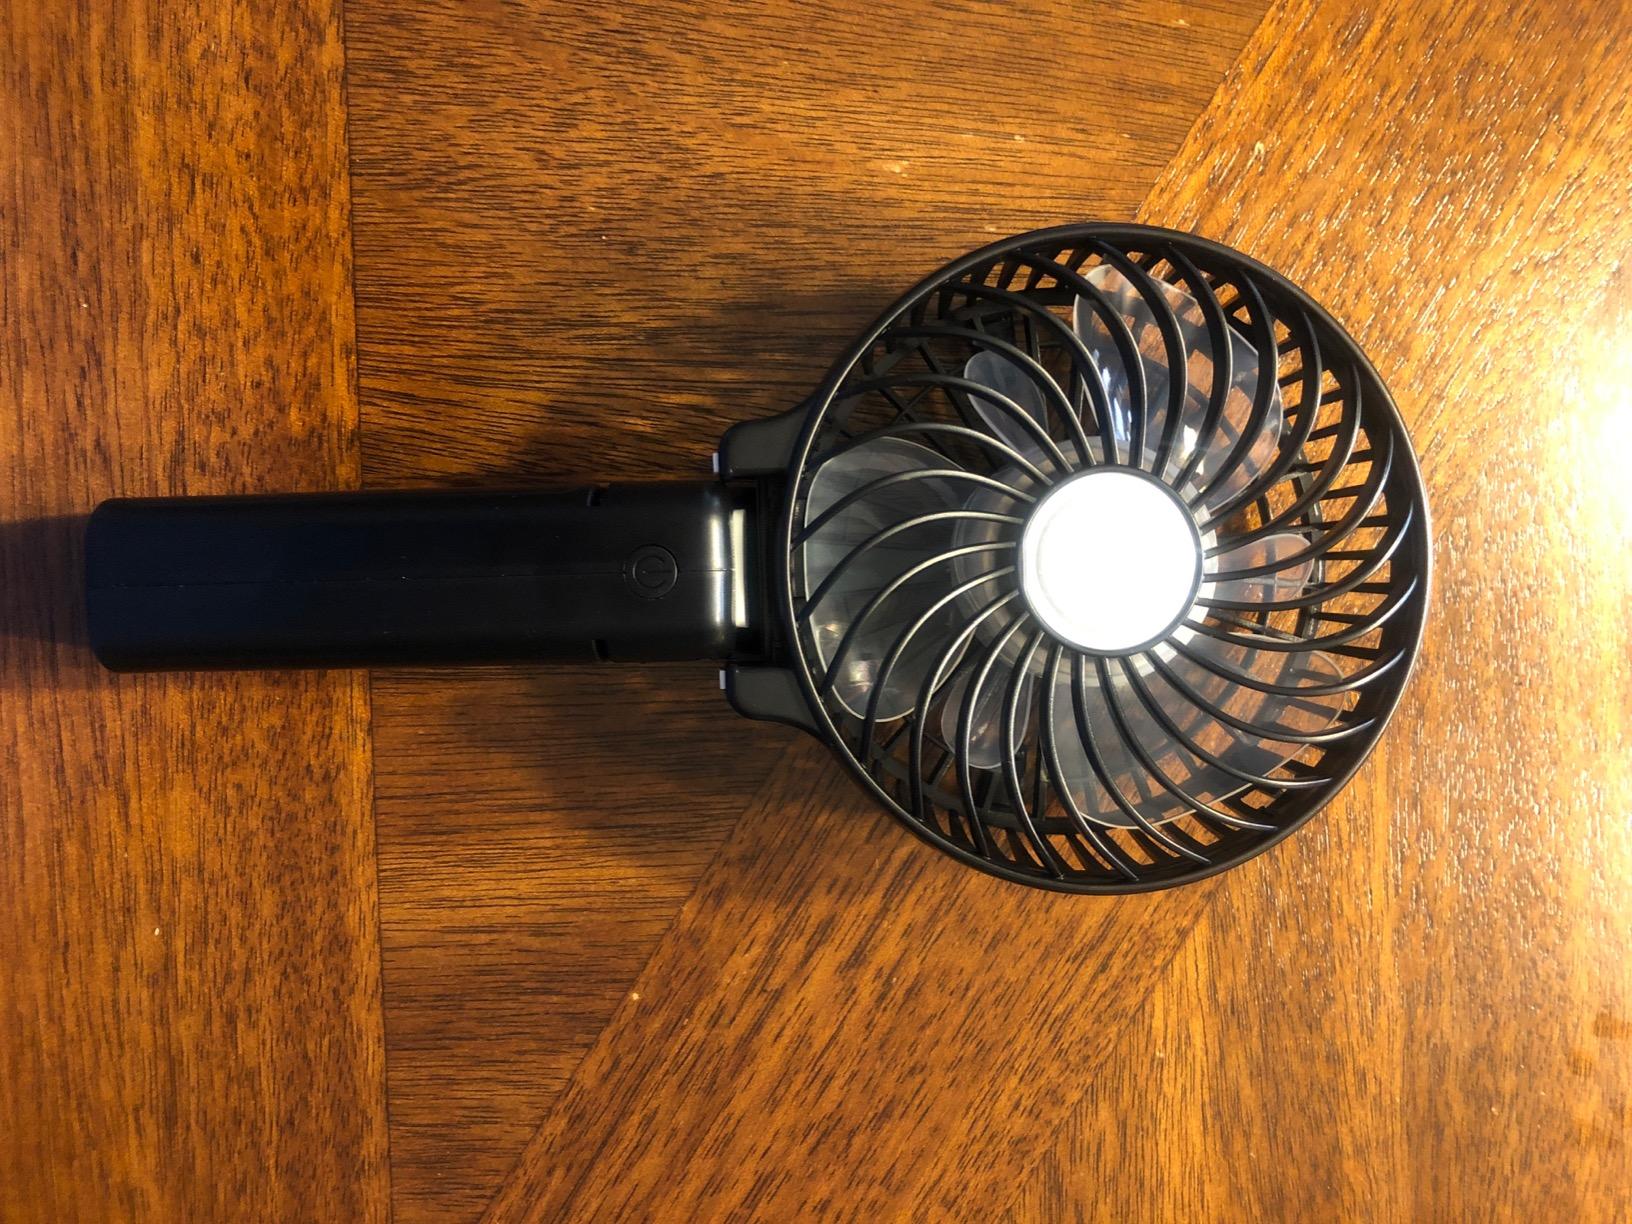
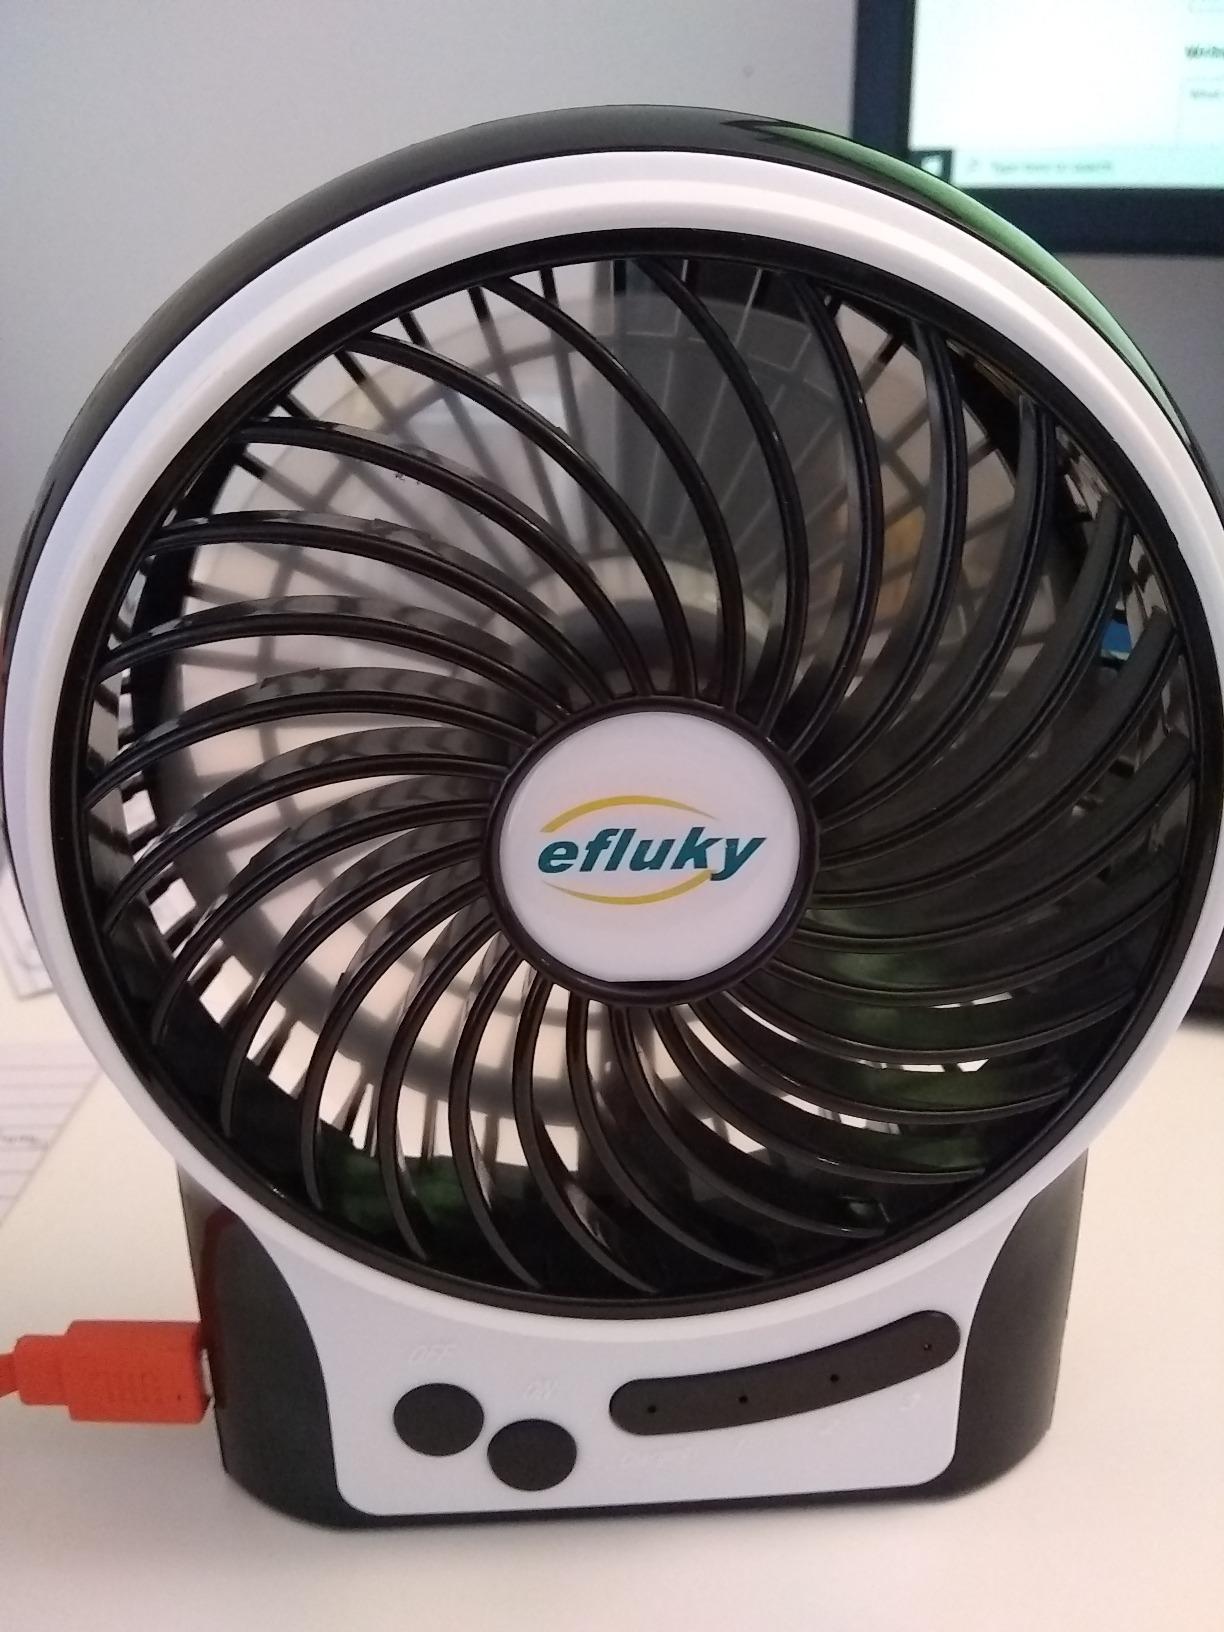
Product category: fan
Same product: no